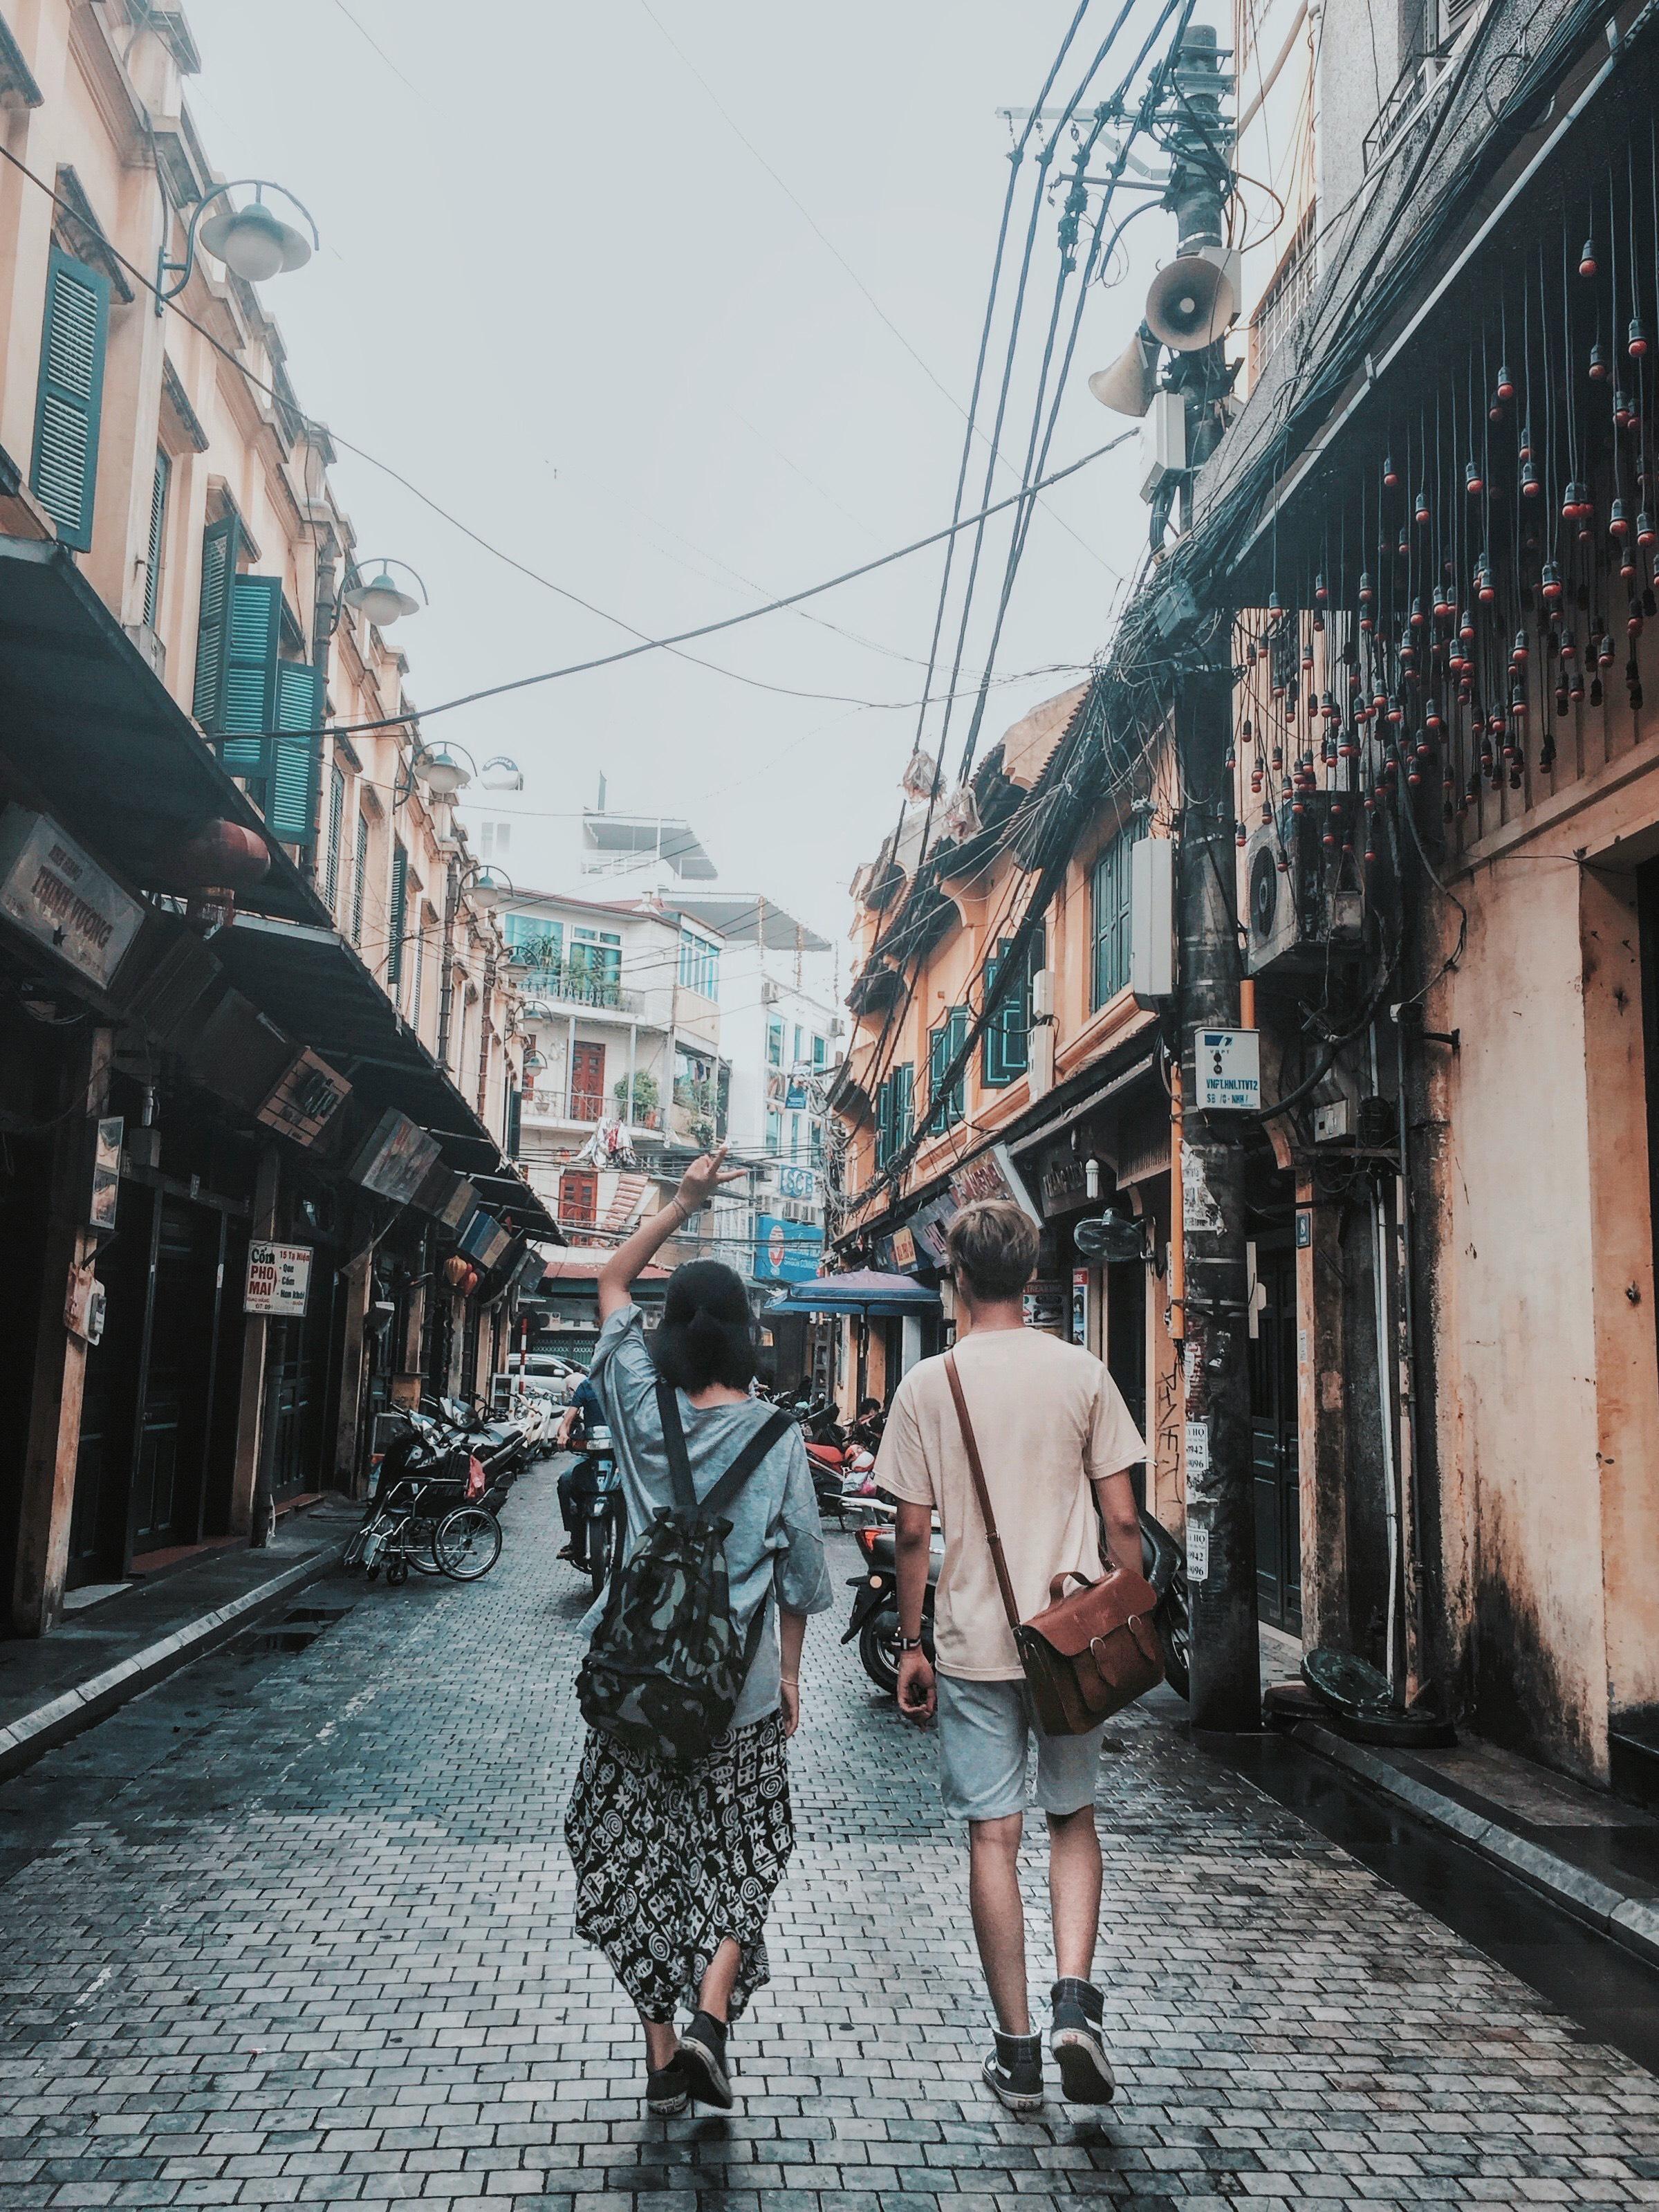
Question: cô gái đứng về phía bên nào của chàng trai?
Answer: cô gái đứng về phía bên trái chàng trai